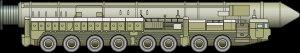
Une arme est un outil ou un dispositif autonome ou un organisme destiné dans sa conception ou dans son utilisation à neutraliser, à blesser ou à tuer un être vivant, ou à causer une destruction matérielle.